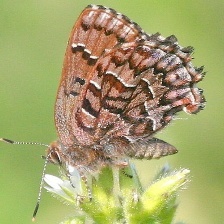
Species: EASTERN PINE ELFIN